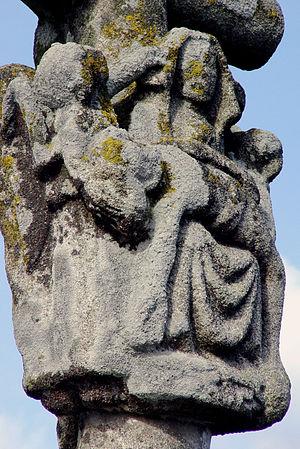
Le calvaire du Béron, Chateauneuf du Faou (Bretagne, Finistere), detail.